Aoraki / Mount Cook

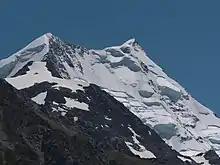
View of Aoraki / Mount Cook from the Tasman Lake south of the mountain

The average annual rainfall in the surrounding lowlands, in particular to the west, is around . This very high rainfall leads to temperate rainforests in these coastal lowlands and a reliable source of snow in the mountains to keep the glaciers flowing. These include the Tasman Glacier to the east of the mountain and the smaller Hooker Glacier immediately to its south.